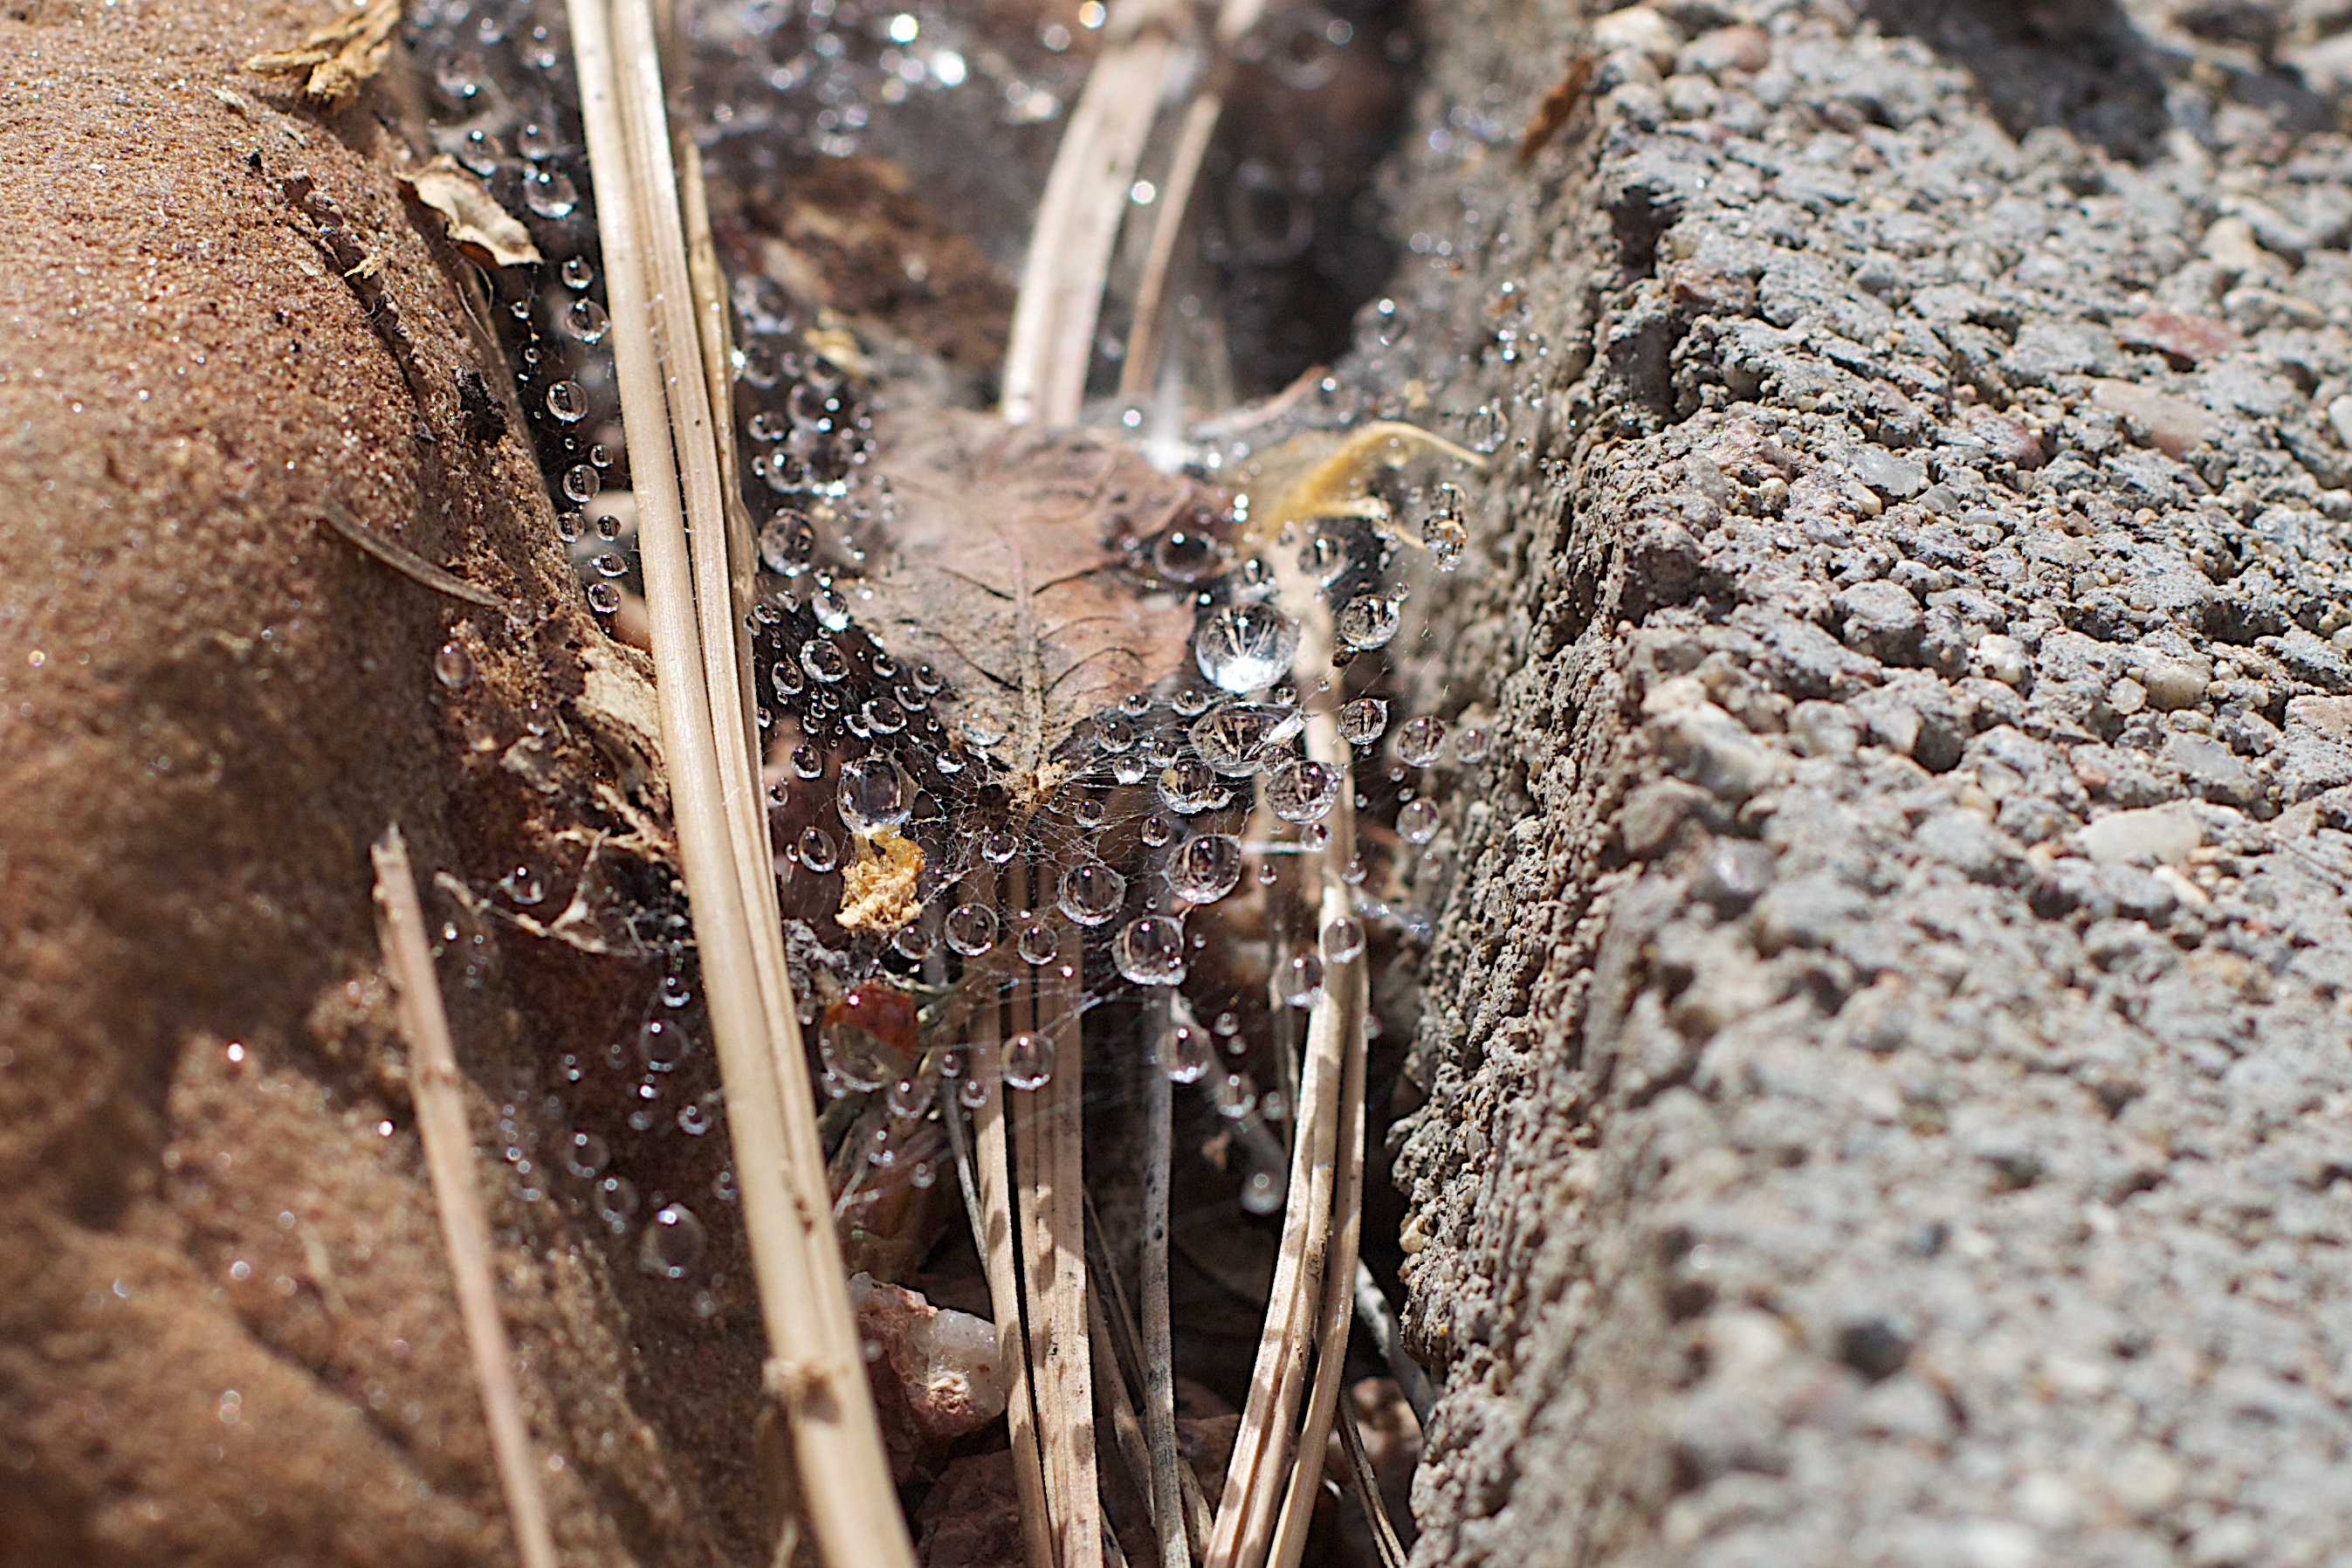
wildlife, insect, soil, fauna, invertebrate, close up, 2011365, macro photography